Helsingør City Museum

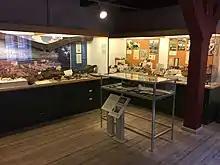
Interior display of artifacts

On 11 July 1516, Christian II of Denmark granted the brothers at Helsingør's Carmelite Priory permission to build a hospital for "poor, sick foreign seamen for rest and something, help and comfort". The building, located on present day Hestemøllestræde to the south of the priory's chapel, was 25 and contained 8–M10 beds. After the dissolution of the priory in 1536 during the Reformation, the Carmelites were turned out. The hospital was sold to Asgud Mikkelsen who constructed a horse mill at the site. Herluff Trolle, who had become Seignor of Krogen in 1544, acquired the property in 1550. He extended the one-storey hospital building westwards with a two-storey townhouse. It is likely that Trolle intended to expand the house further but he left Helsingør when he was appointed to Seignor of Copenhagen Castle in 1561. The house in Helsingør was instead granted by Herluff and Birgitte Trolle to the city's grammar school.